Indigenous music of Australia

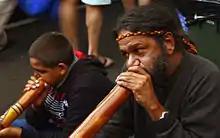
Buskers playing didgeridoos at Fremantle Markets, 2009

A didgeridoo is a type of musical instrument that, according to western musicological classification, falls into the category of aerophone. It is one of the oldest instruments to date. It consists of a long tube, without finger holes, through which the player blows. It is sometimes fitted with a mouthpiece of beeswax. Didgeridoos are traditionally made of eucalyptus, but contemporary materials such as PVC piping are used. In traditional situations it is played only by men, usually as an accompaniment to ceremonial or recreational singing, or, much more rarely, as a solo instrument. Skilled players use the technique of circular breathing to achieve a continuous sound, and also employ techniques for inducing multiple harmonic resonances. Although traditionally the instrument was not widespread around the country - it was only used by Aboriginal groups in the most northerly areas - today it is commonly considered the national instrument of Aboriginal Australians and is world-renowned as a unique and iconic instrument. However, many Northern Aboriginal people continue to strenuously object to its frequent, inappropriate, use by both uninitiated Indigenous people of either gender, and by non-Indigenous Australians. Famous players include Djalu Gurruwiwi, Mark Atkins, William Barton, David Hudson, Joe Geia and Shane Underwood as well as white virtuoso Charlie McMahon.